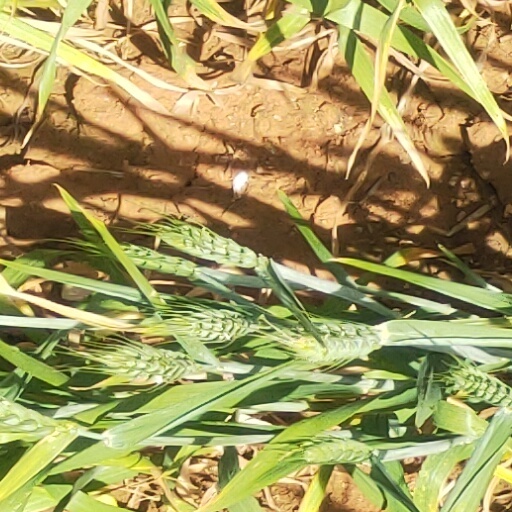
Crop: wheat